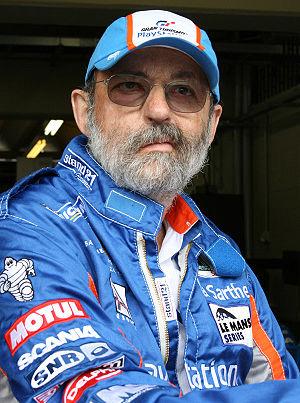
Organisée la première fois en 1992, le Tour Auto est une compétition de voitures historiques créée par l'organisateur d'événementiels automobiles Peter Auto dont le départ est donné à Paris, des Jardins du Trocadéro à l'origine puis du Grand Palais depuis 2012. Cette course annuelle, qui réunit 200 à 240 équipages, traverse la France en cinq jours et elle est ponctuée d'épreuves chronométrées sur circuit et de spéciales sur des portions de route fermées.
Henri-Jacques William Pescarolo, né le 25 septembre 1942 à Paris, est un pilote automobile français, devenu patron d'écurie et chef d'entreprise en montant sa propre écurie, Pescarolo Sport, début 2000. Pilote complet, il est surtout connu pour son record de participation aux 24 Heures du Mans, et ses quatre succès sur le célèbre circuit de la Sarthe.